Paambadam

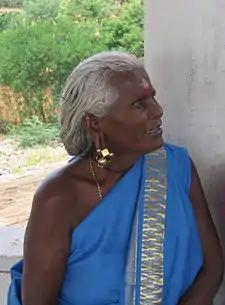
an age old lady with paambadam

Paambadam or Thandatti is an earring worn by elderly women in South Indian States such as Tamil Nadu and Kerala.